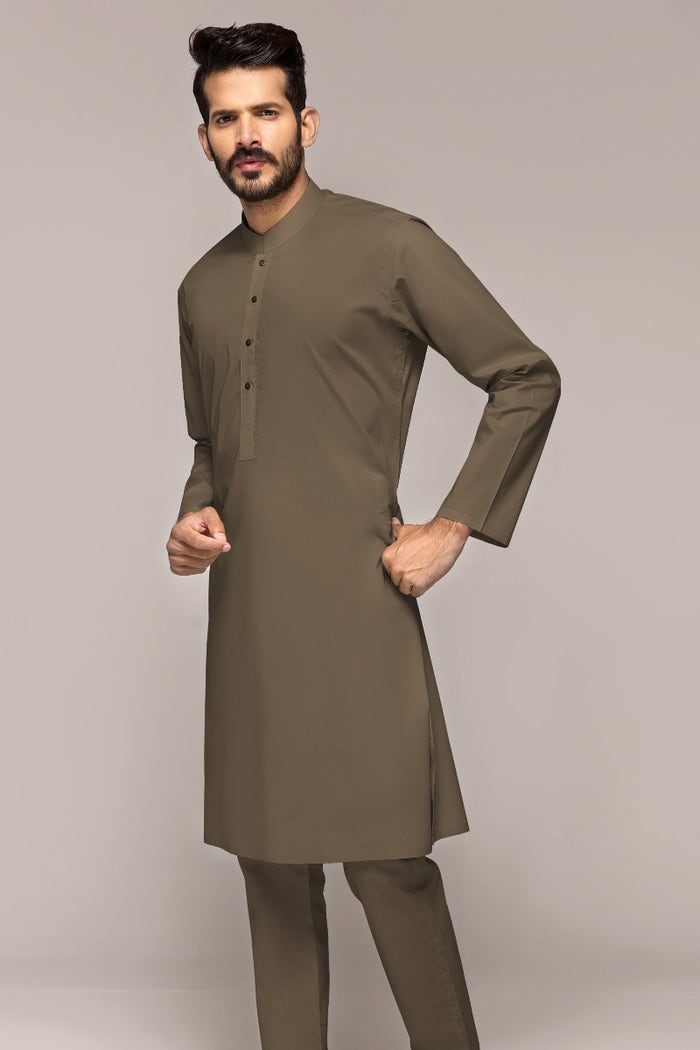
khaki mohair kurta